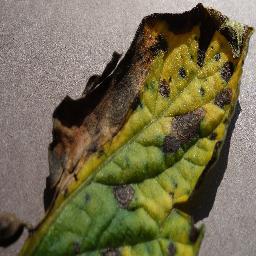
Label: Tomato___Early_blight